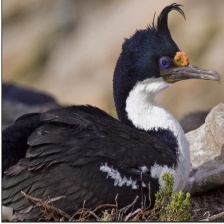
Species: IMPERIAL SHAQ
Scientific name: LEUCOCARBO ATRICEPS